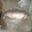
Label: trout